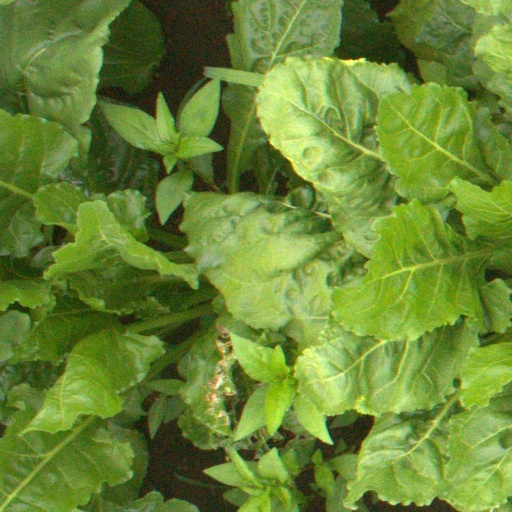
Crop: sugar beet